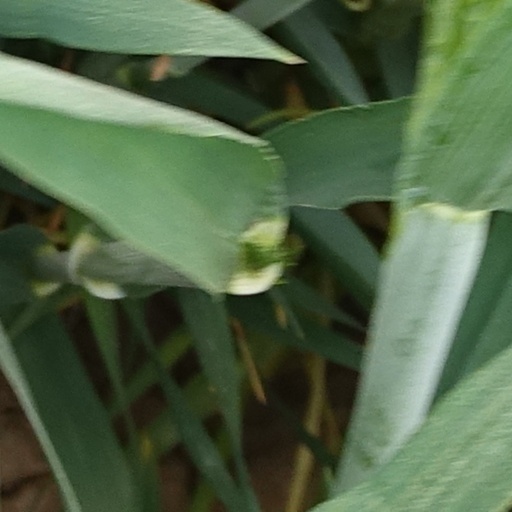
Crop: wheat